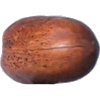
Label: Nut Pecan 1